Japanese architecture

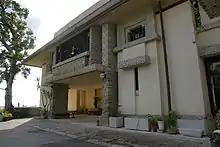
Yamamura House, Ashiya, Frank Lloyd Wright, built in 1924

One of the prime examples of early western architecture was the "Rokumeikan", a large two-story building in Tokyo, completed in 1883, which was to become a controversial symbol of Westernisation in the Meiji period. Commissioned for the housing of foreign guests by the Foreign Minister Inoue Kaoru, it was designed by , a prominent foreign government advisors in Meiji Japan ("o-yatoi gaikokujin"). The "Ryōunkaku" was Japan's first western-style skyscraper, constructed in 1890 in Asakusa. However traditional architecture was still employed for new buildings, such as the "Kyūden" of Tokyo Imperial Palace, albeit with token western elements such as a spouting water fountain in the gardens.